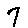
Label: 7